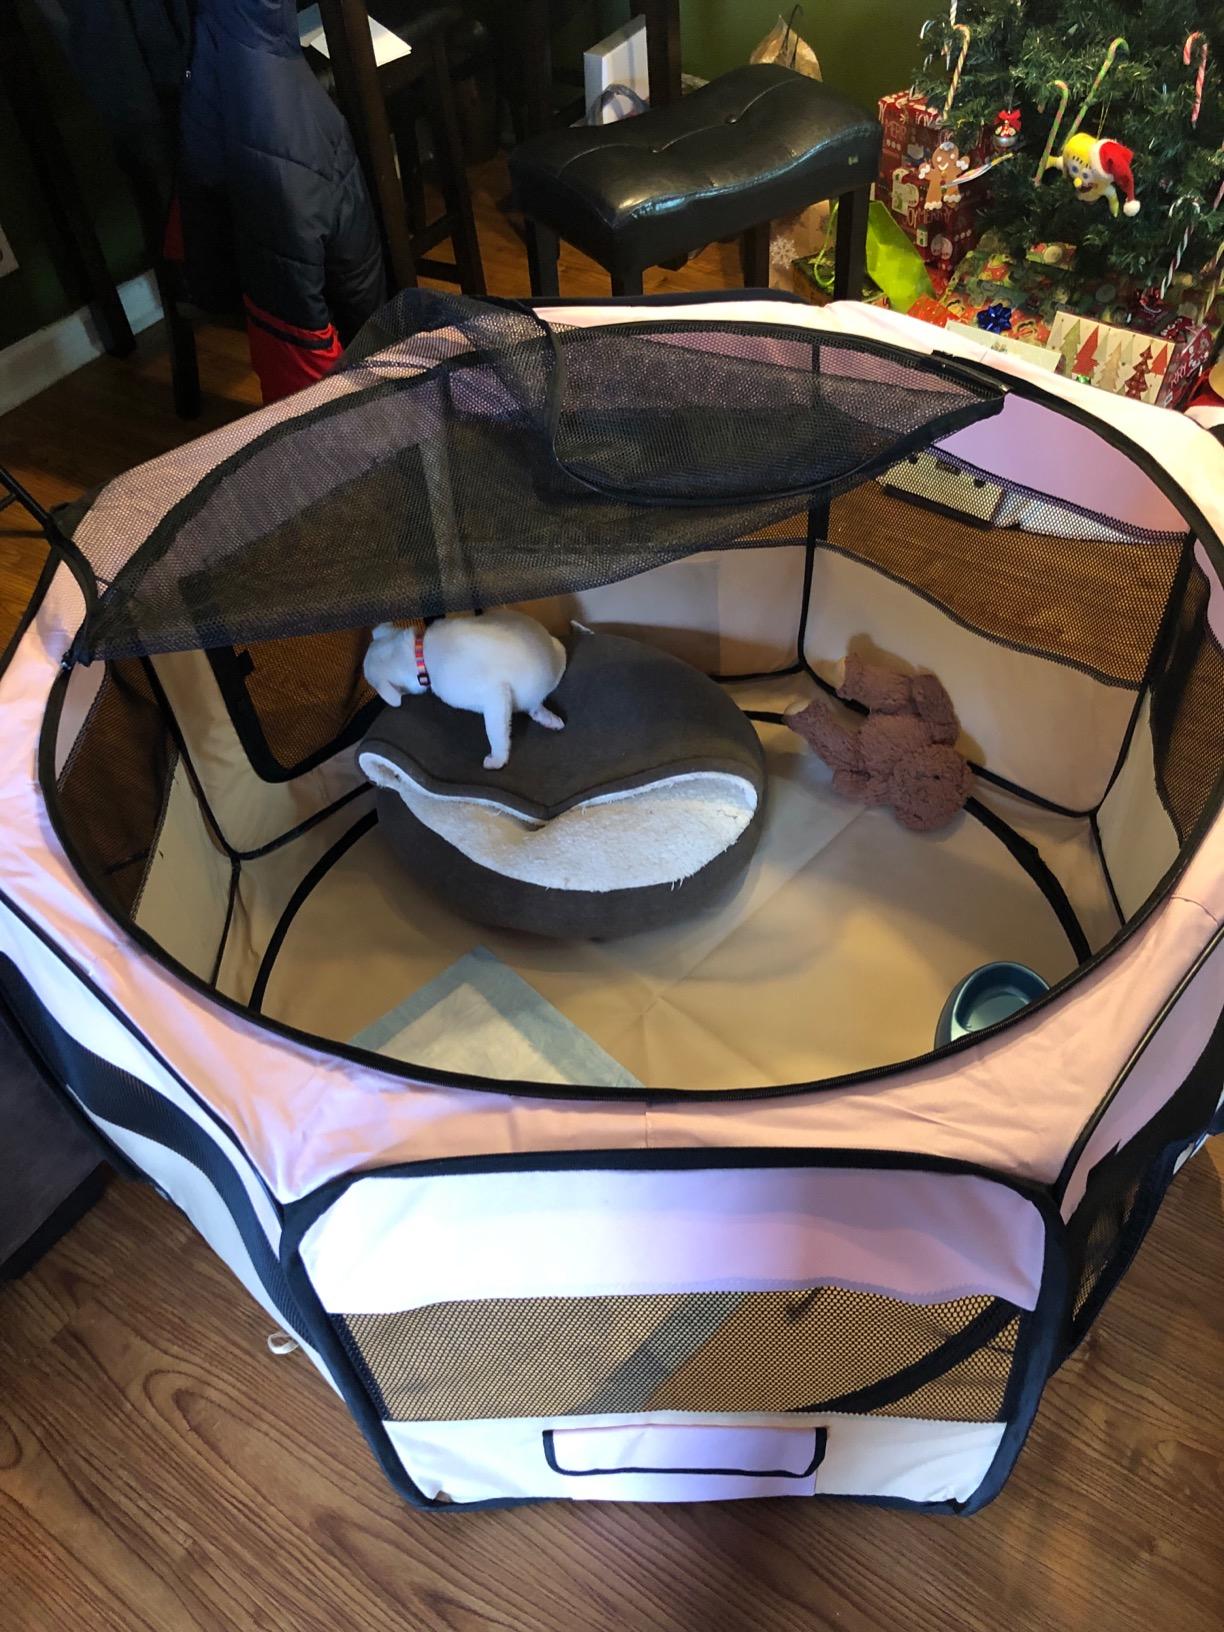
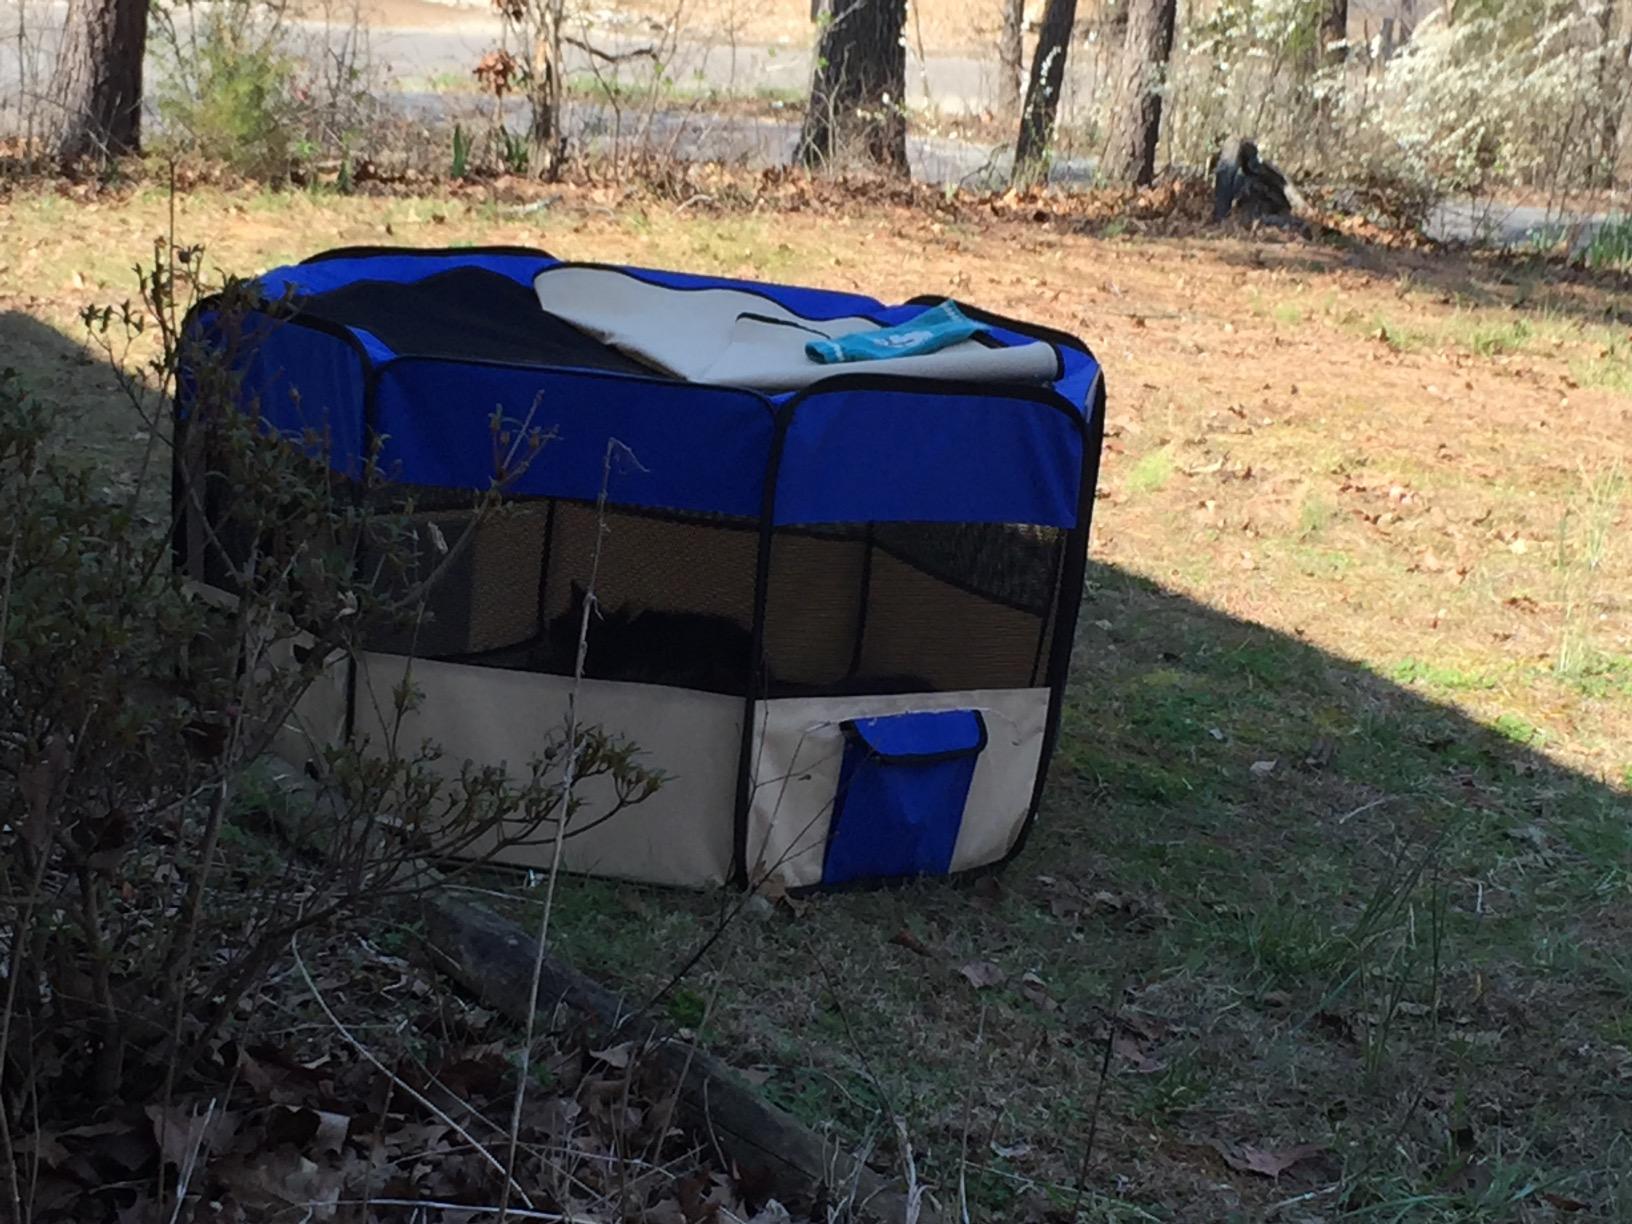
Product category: items_kennel
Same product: no